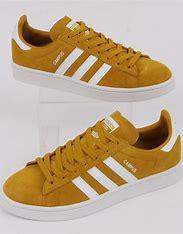
Brand: Adidas
Model: Campus